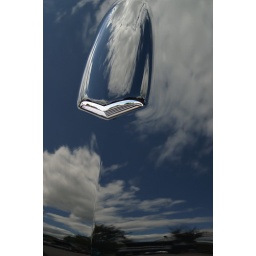
I liked how the clouds and trees were reflected in this raise up hood.